Odéon-Théâtre de l'Europe

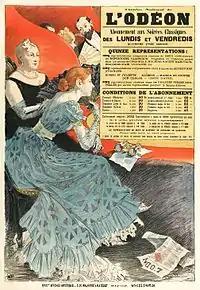
Eugène Grasset poster, 1890

The Line 4 and Line 10 serves Odéon station.